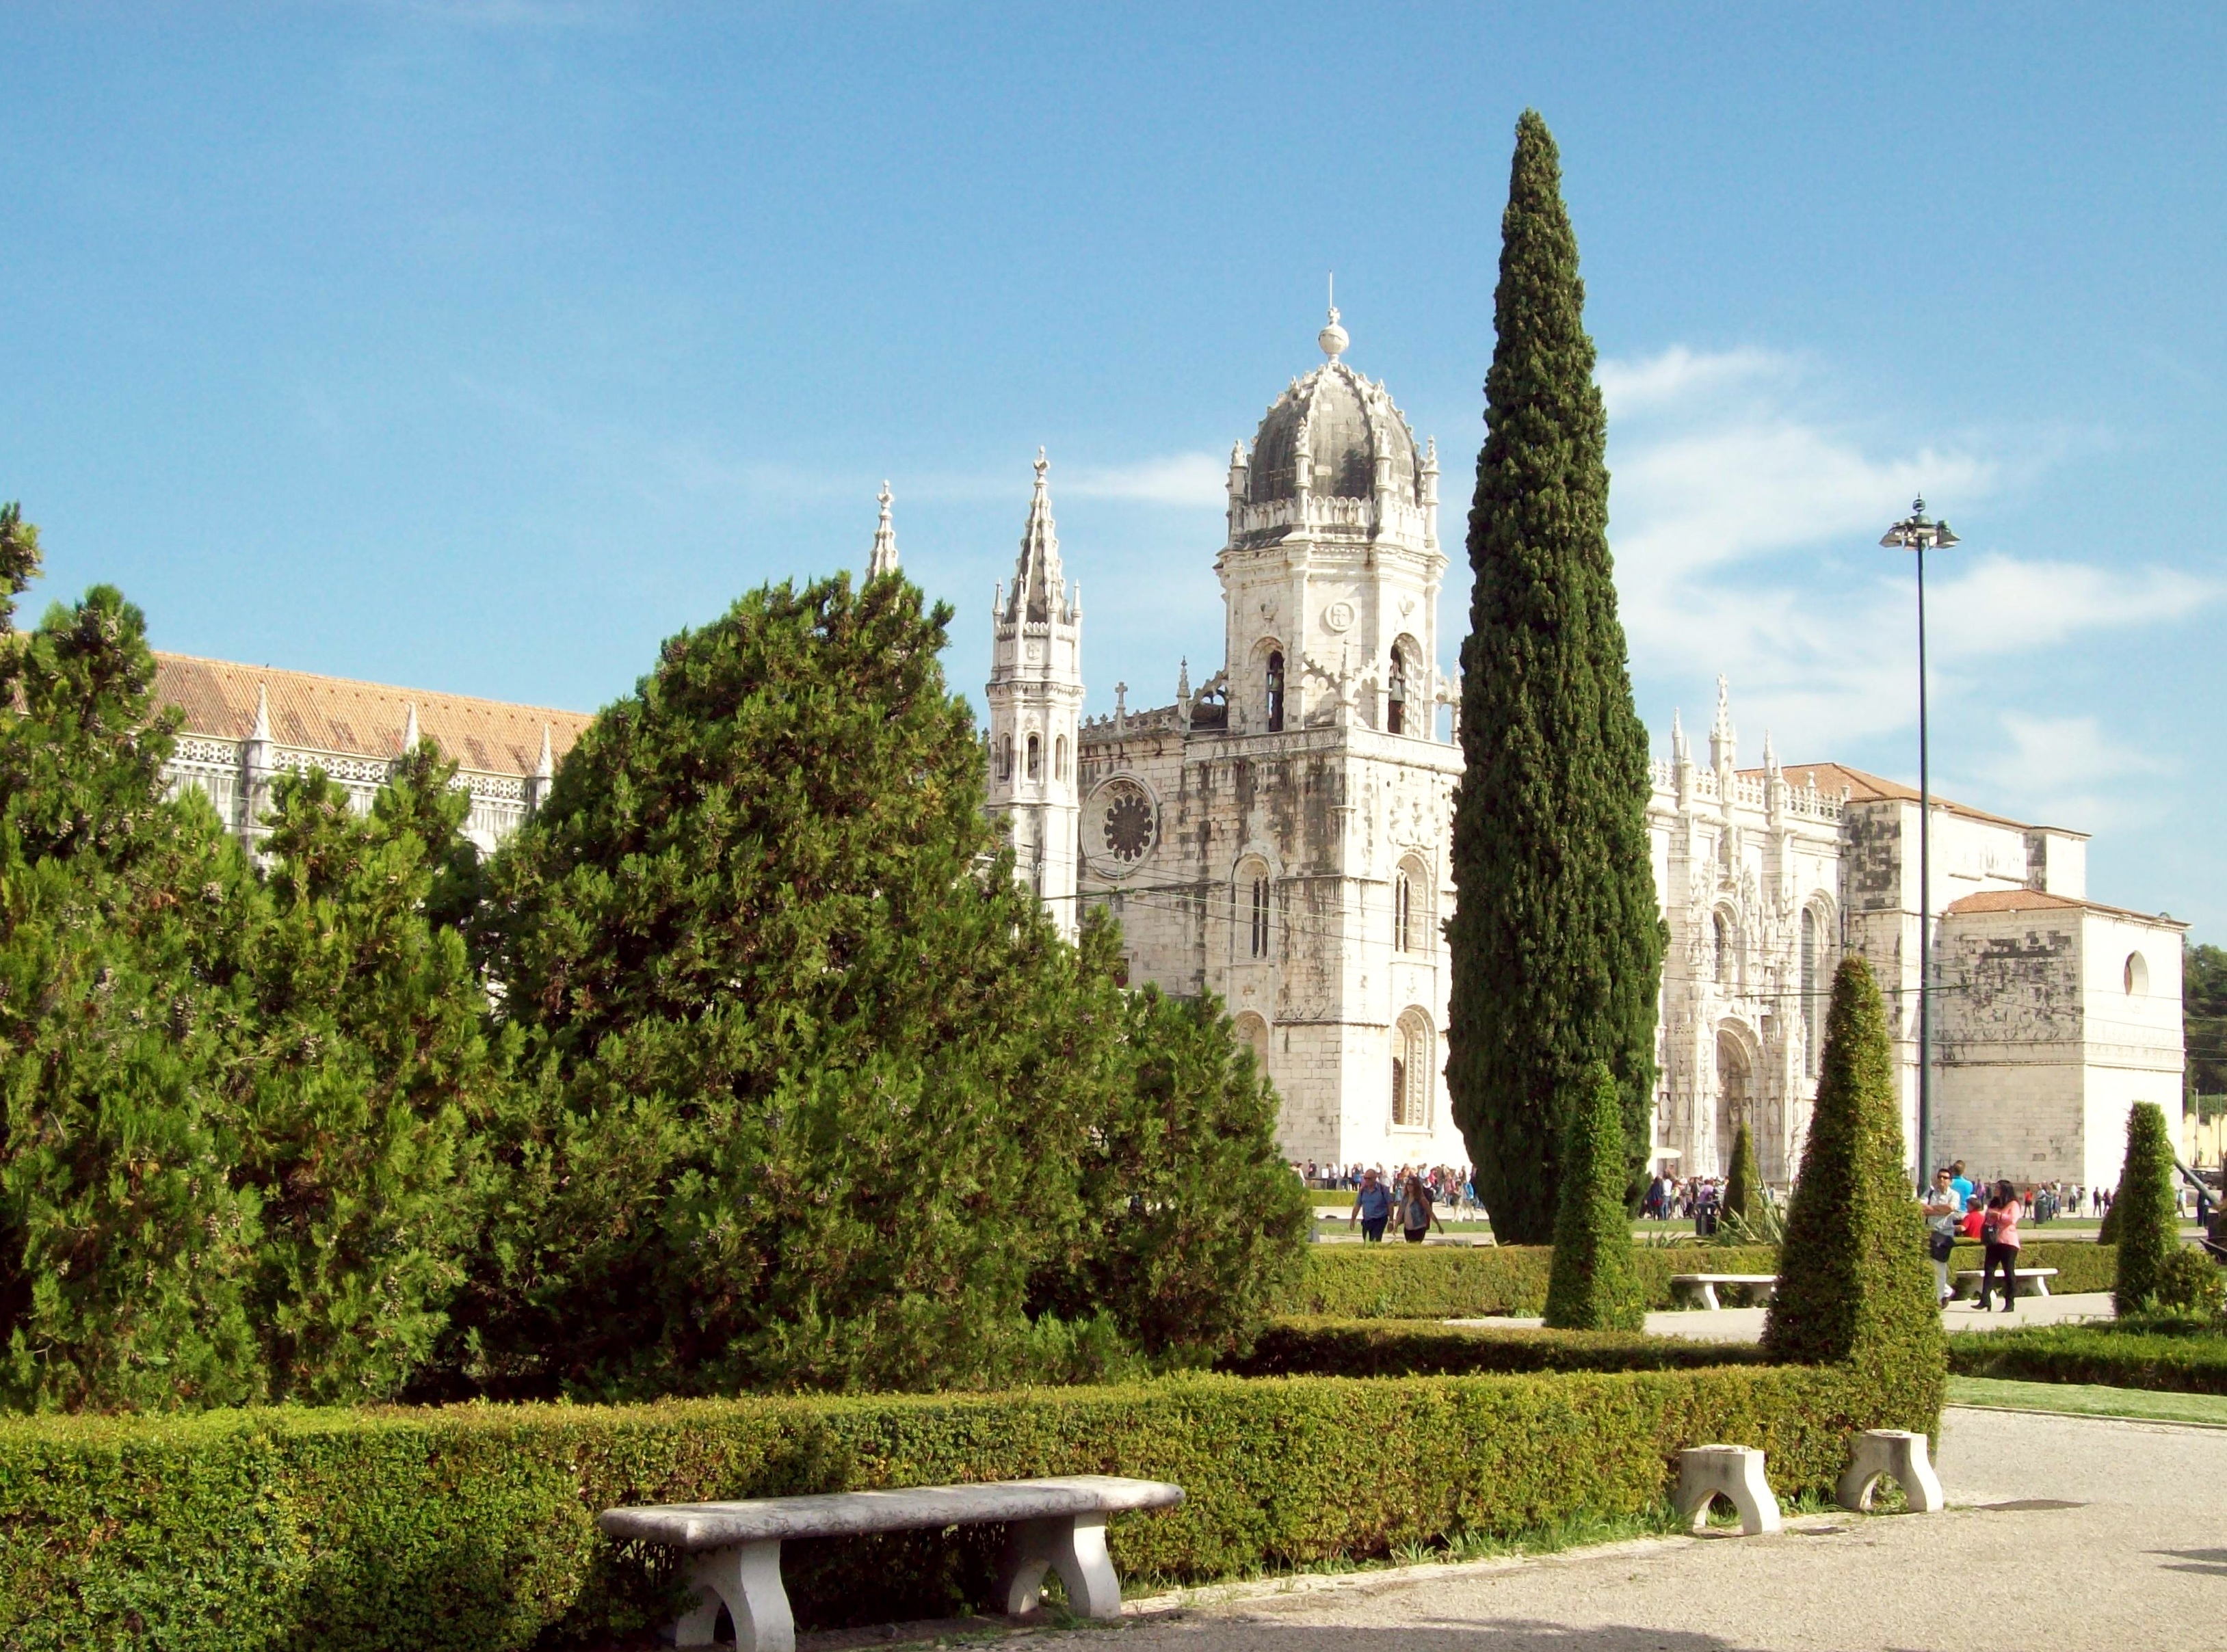
architecture, building, chateau, palace, city, europe, religion, ancient, landmark, church, cathedral, historic, gothic, place of worship, religious, monastery, portugal, famous, historical, estate, lisbon, portuguese, tours, stately home